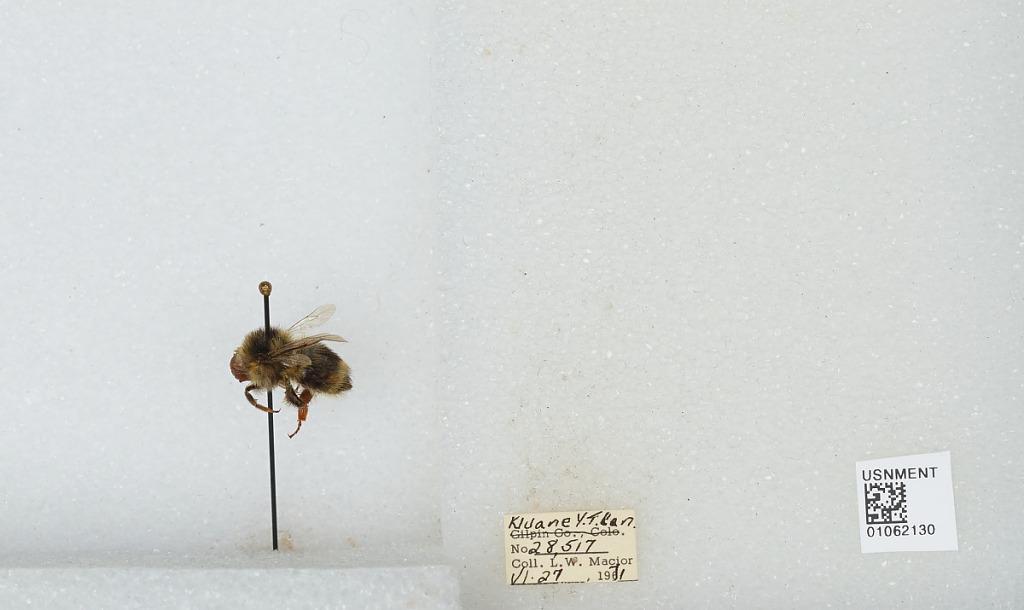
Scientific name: Bombus bifarius nearcticus
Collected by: L. Macior
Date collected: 1971-6-27
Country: Canada
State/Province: Yukon Territory
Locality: Kluane
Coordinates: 60.75, -139.5